Spilsby branch

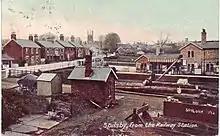
Spilsby railway station

The Great Northern Railway had to provide direct financial support of £250 annually to keep the line going, but the agricultural depression of the 1880s pushed the line under, and there remained no option but to sell to the GNR; this took effect on 1 January 1891, by Act of 25 July 1890; the purchase price was £28,000. The line was generally level, but the last three-quarters of a mile to Spilsby climbed at 1 in 66, placing a limitation on the loading of locomotives.